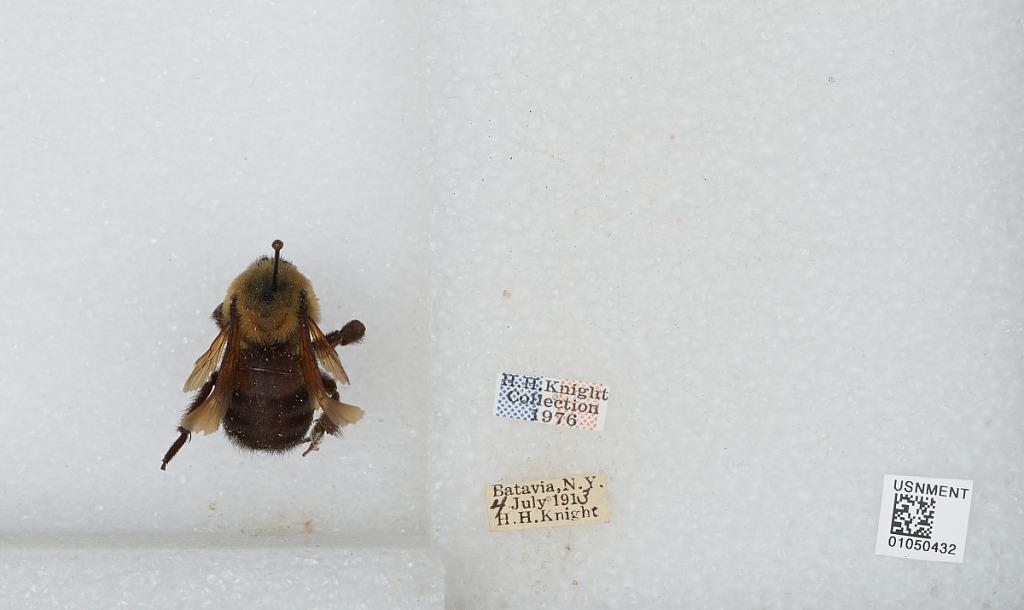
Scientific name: Bombus sp.
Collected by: H. Knight
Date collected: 1913-7-4
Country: United States
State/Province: New York
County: Genesee
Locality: Batavia
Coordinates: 42.9981, -78.1875